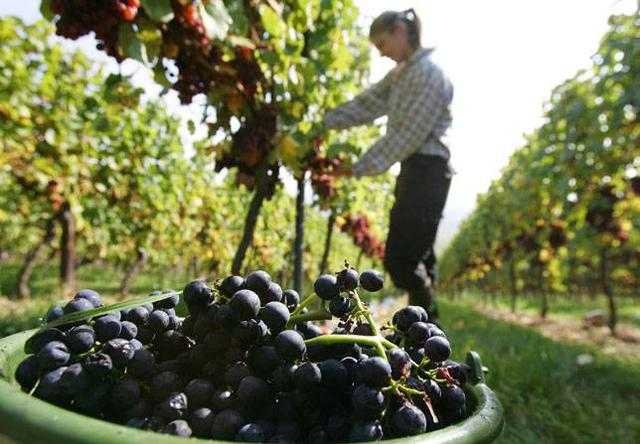
Label: Grapes